Benedetta (film)

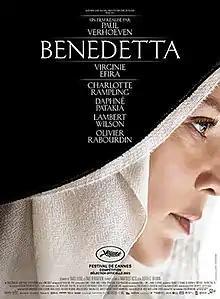
Theatrical release poster

Benedetta is a 2021 biographical psychological drama film co-written and directed by Paul Verhoeven, starring Virginie Efira as Benedetta Carlini, a nun in the 17th century who joins an Italian convent while a young child and later has a lesbian love affair with another nun, while seeing religious visions.